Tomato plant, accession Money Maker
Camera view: bottom (45 deg); turntable rotation: 300 degrees
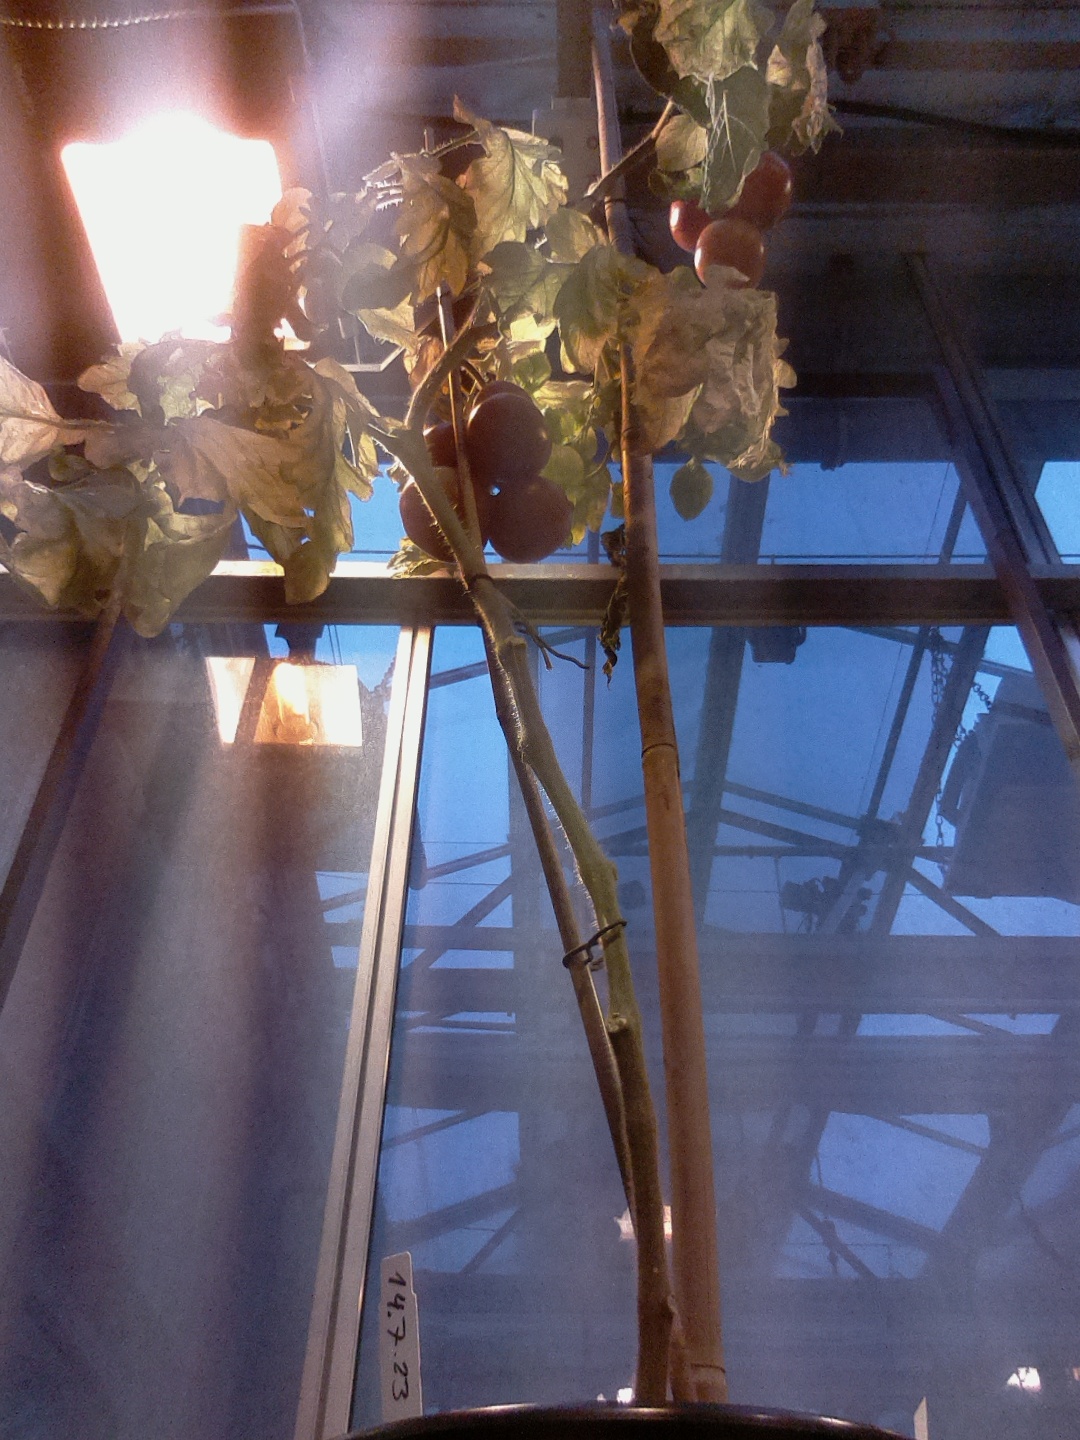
BBCH growth stage 88: 80%-90% of fruits show typical fully ripe color